Kaziranga National Park

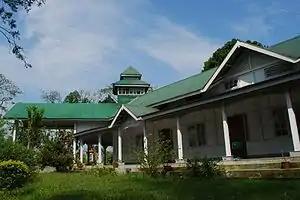
Bonoshree Tourist Lodge in Kaziranga, maintained by the Government of Assam

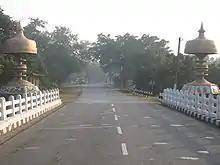
"Xorai" welcome to Kaziranga on NH 37

Kaziranga has been identified by Birdlife International as an Important Bird Area. It is home to a variety of migratory birds, water birds, predators, scavengers, and game birds. Birds such as the lesser white-fronted goose, ferruginous duck, Baer's pochard duck and lesser adjutant, greater adjutant, black-necked stork, and Asian openbill stork migrate from Central Asia to the park during winter. Riverine birds include the Blyth's kingfisher, white-bellied heron, Dalmatian pelican, spot-billed pelican, Nordmann's greenshank, and black-bellied tern. Birds of prey include the rare eastern imperial, greater spotted, white-tailed, Pallas's fish eagle, grey-headed fish eagle, and the lesser kestrel.